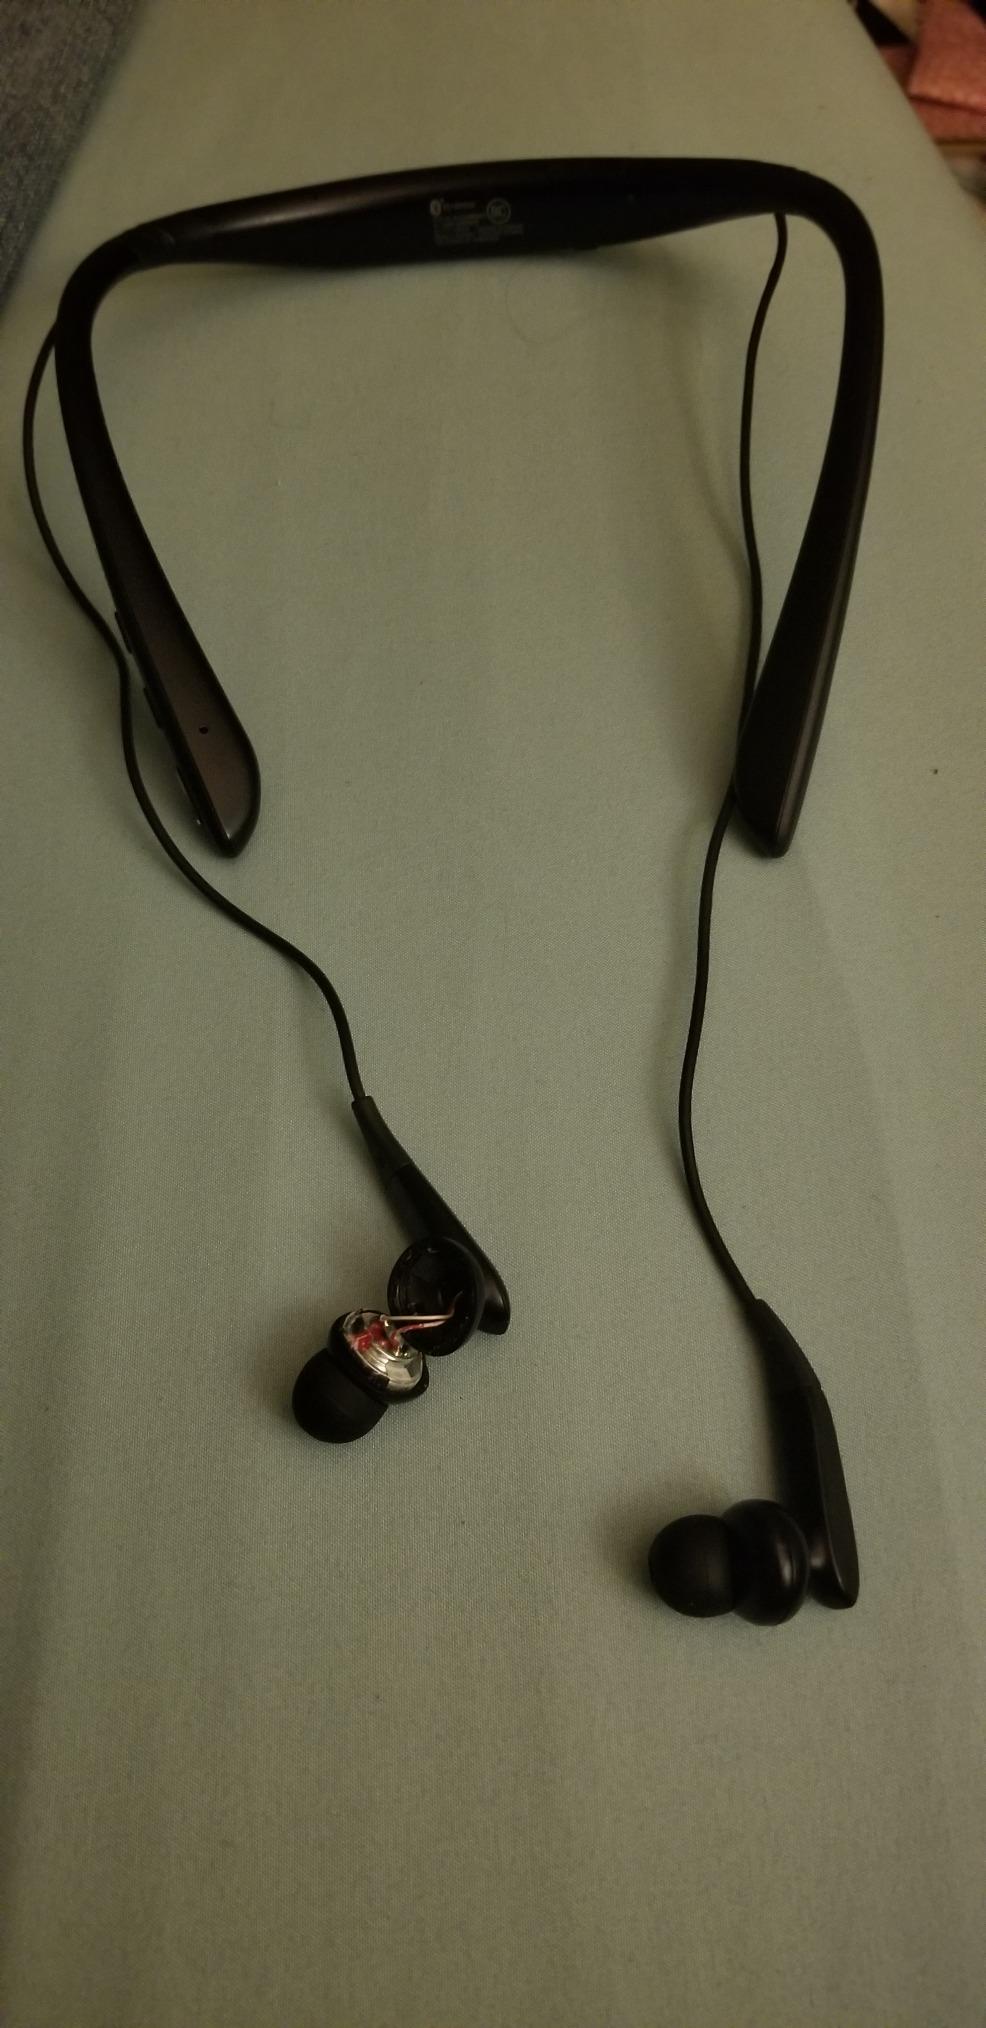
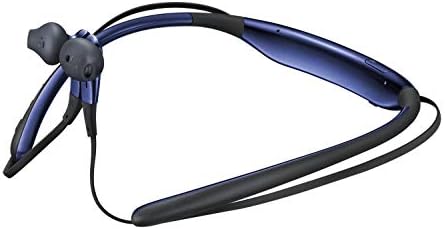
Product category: headphones
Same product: no